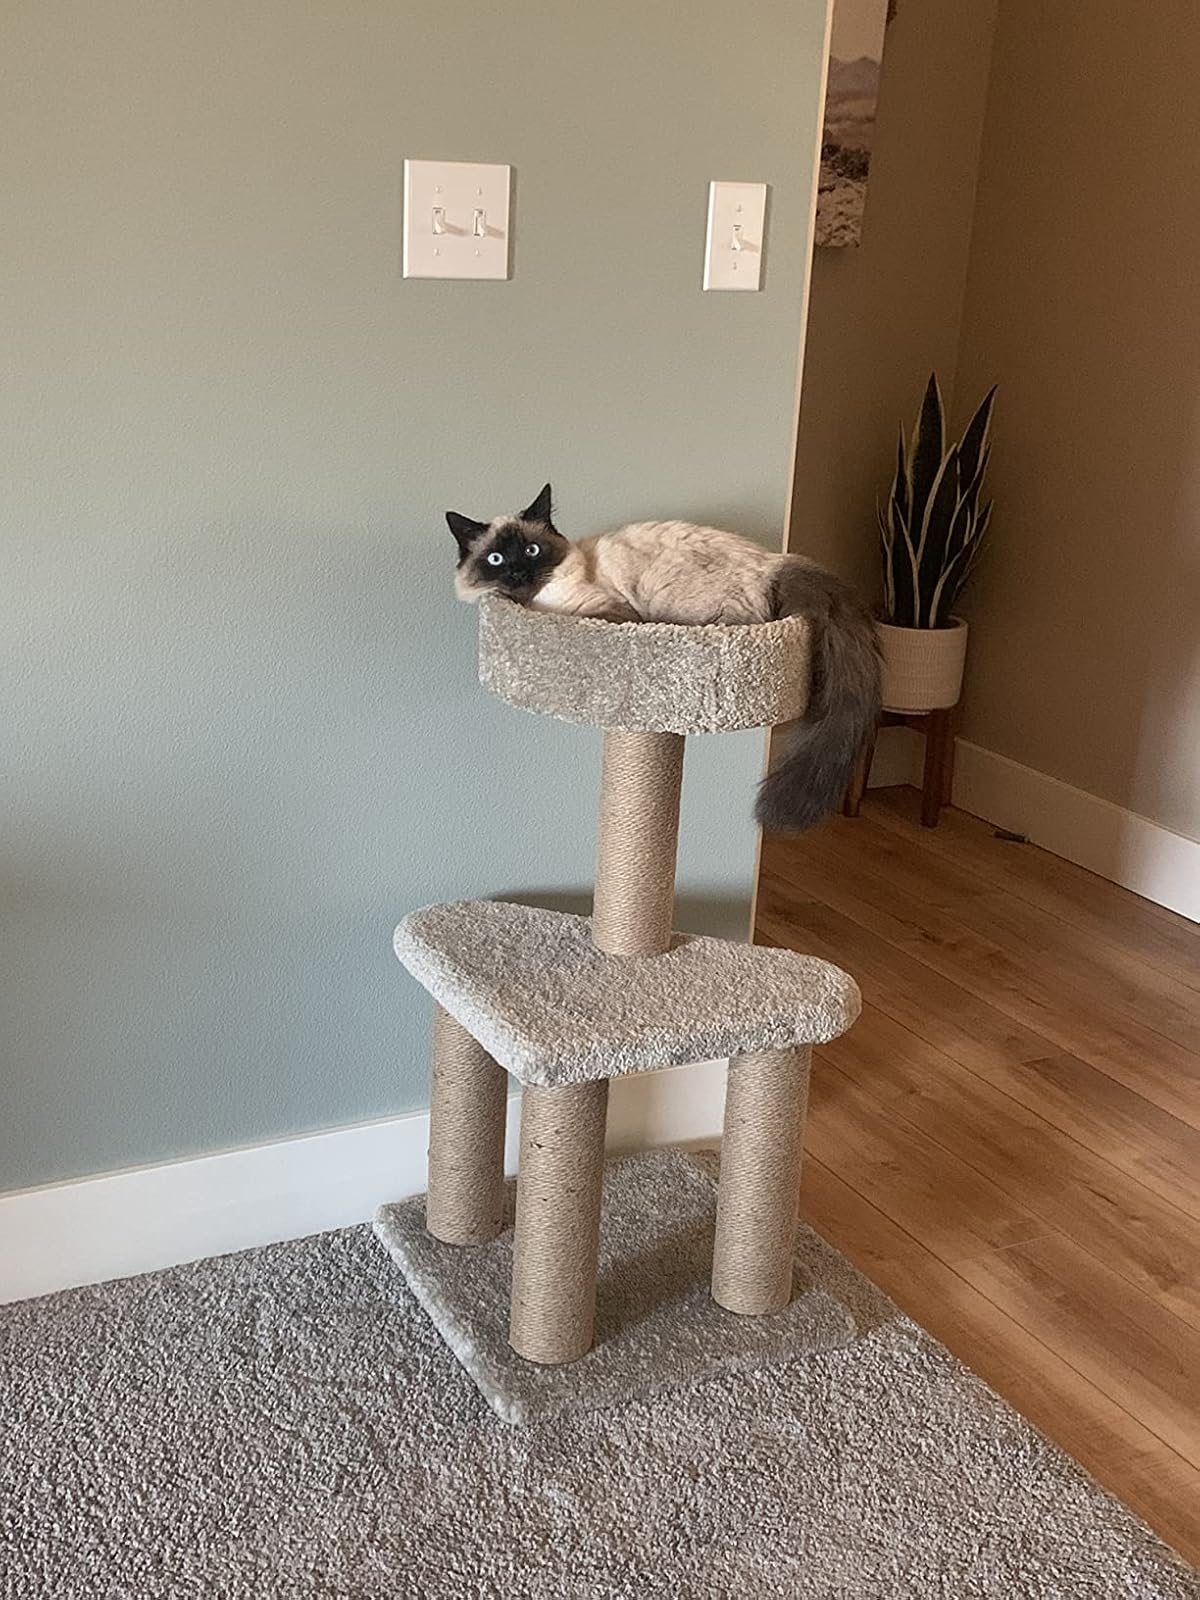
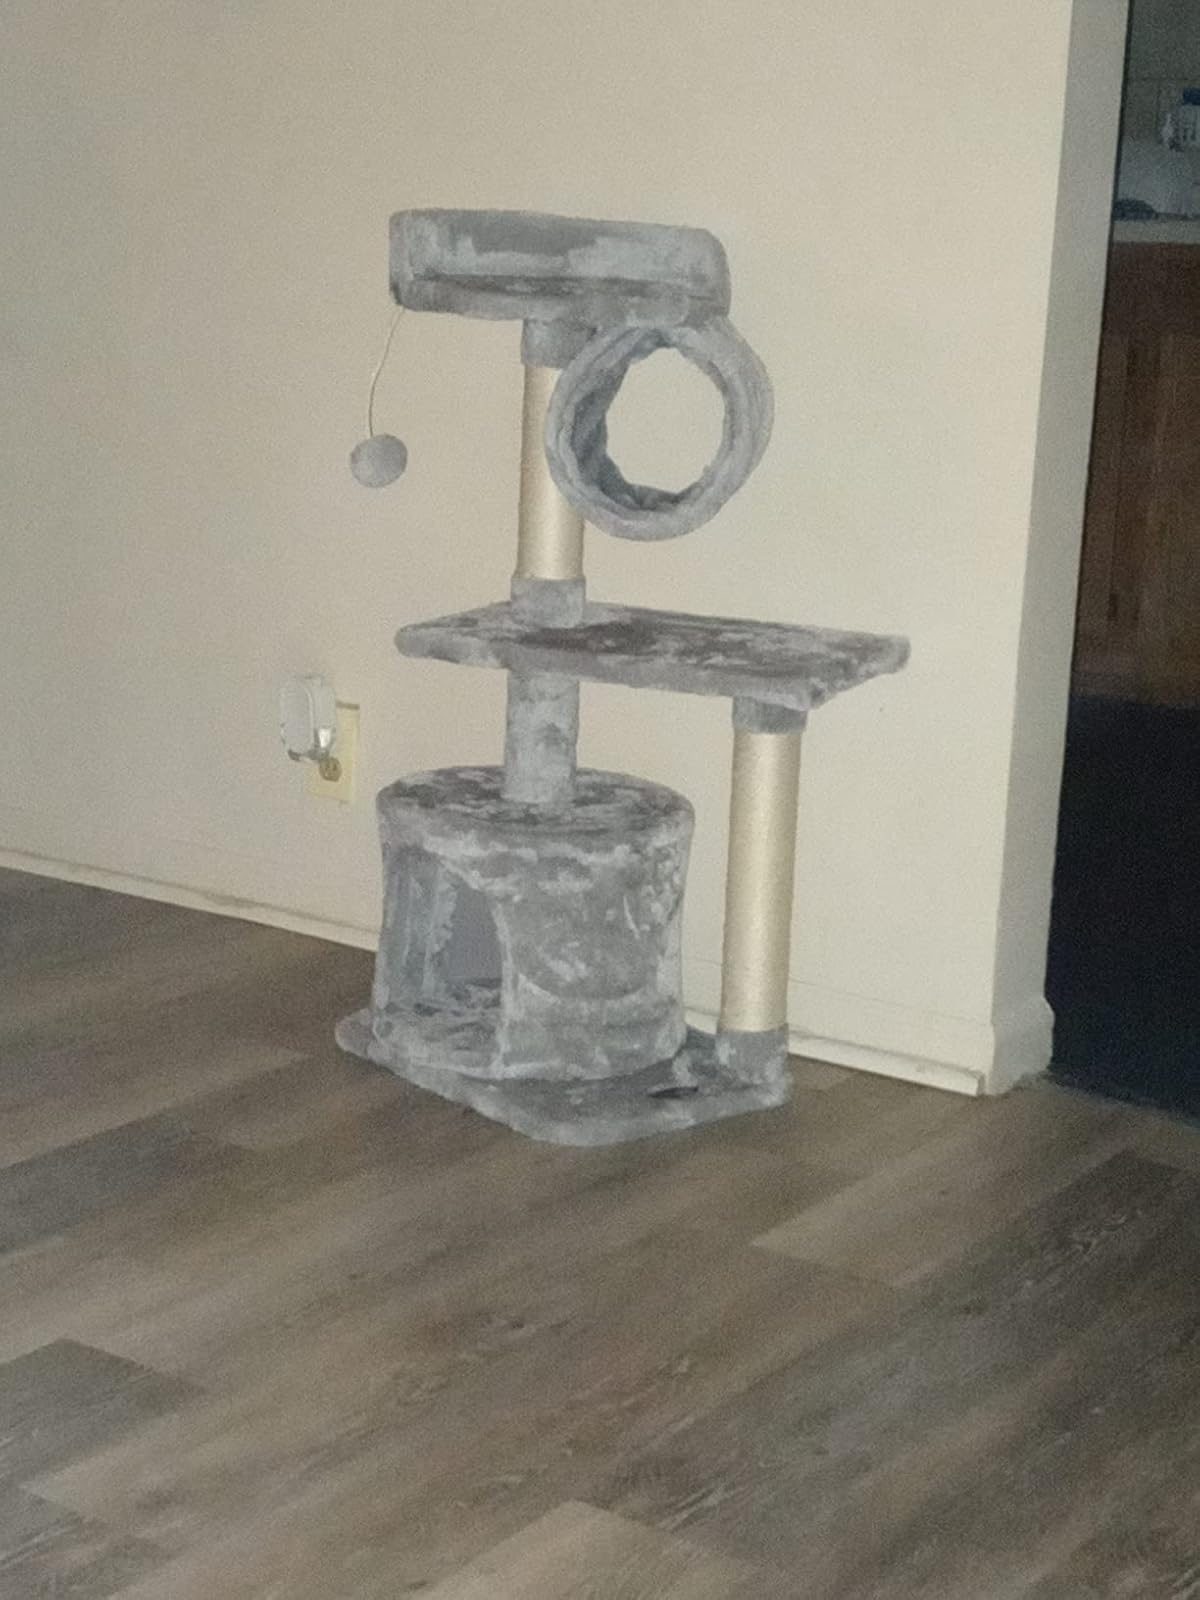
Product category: items_cat tree
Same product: no